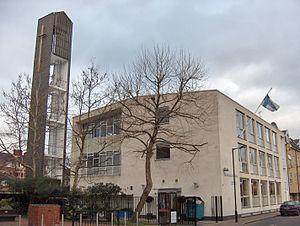
L'architecture de la Finlande a une histoire de plus de 800 ans et, alors que jusqu'à l'époque moderne, l'architecture était fortement influencée par les courants des deux nations voisines de la Finlande, à savoir la Suède et la Russie, dès le début du XIXᵉ siècle, les influences sont venues directement de l'extérieur. Dans un premier temps, lorsque des architectes étrangers itinérants ont commencé à exercer dans le pays, puis lorsque la profession d'architecte finlandais s'y est établie. L'architecture finlandaise a également contribué de manière significative à plusieurs styles internationaux, tels que le Jugendstil, ou Art nouveau, le classicisme nordique et le fonctionnalisme. Plus particulièrement, les travaux de l'architecte moderniste Eliel Saarinen, l'architecte le plus connu du pays, ont eu une influence considérable à l'échelle mondiale. Mais l'architecte moderniste Alvar Aalto, considéré comme l'une des figures majeures de l'histoire mondiale de l'architecture moderne, est encore plus renommé qu'Eliel Saarinen. Dans un article de 1922, intitulé Motifs des âges passés, Aalto discute des influences nationales et internationales en Finlande :